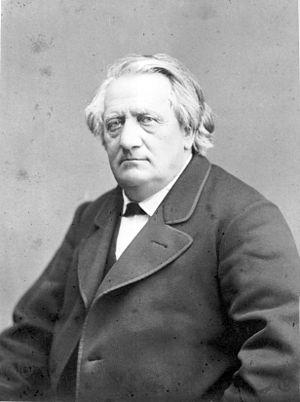
Franz Paul Lachner est un compositeur et chef d'orchestre bavarois, né à Rain-am-Lech le 2 avril 1803 – mort à Munich le 20 janvier 1890.